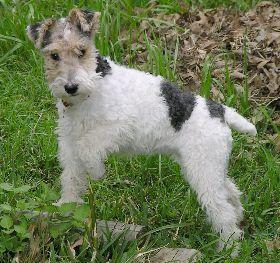
wire-haired_fox_terrier